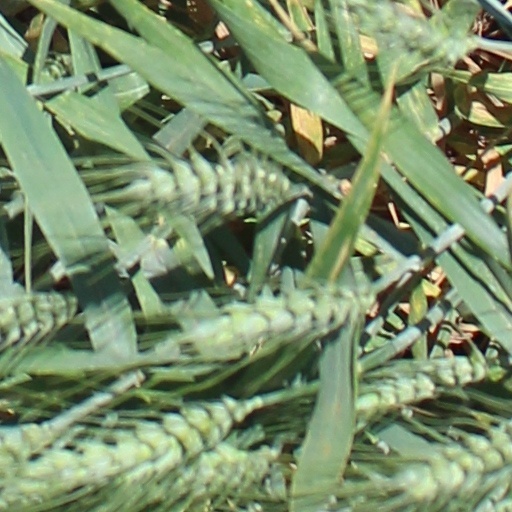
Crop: wheat